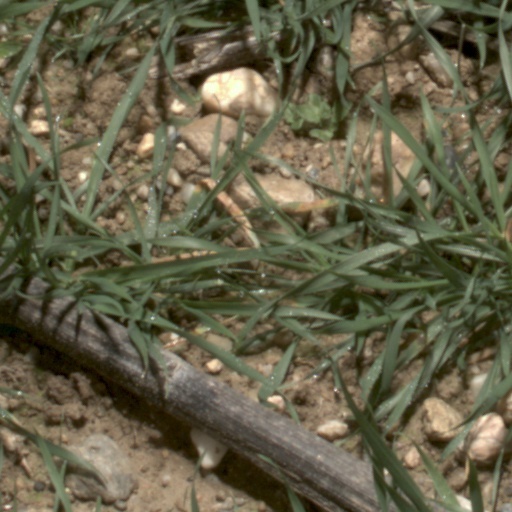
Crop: wheat